Yuki Takahashi

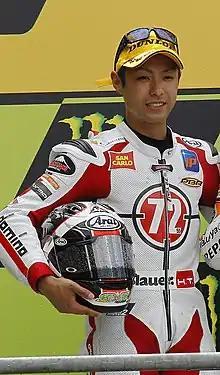
Takahashi at the 2011 French Grand Prix

is a Japanese Grand Prix motorcycle road racer. He currently races in the All Japan Road Race JSB1000 Championship aboard a Honda CBR1000RR. For 2009 he made his debut in the MotoGP class, with the Scot Racing Honda team but was subsequently dropped by the team after just seven rounds of the 2009 season due to financial issues. Until that point, he had spent his entire career with Honda.